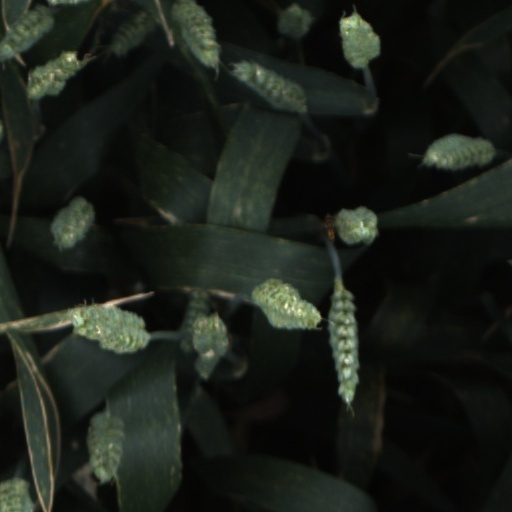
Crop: wheat